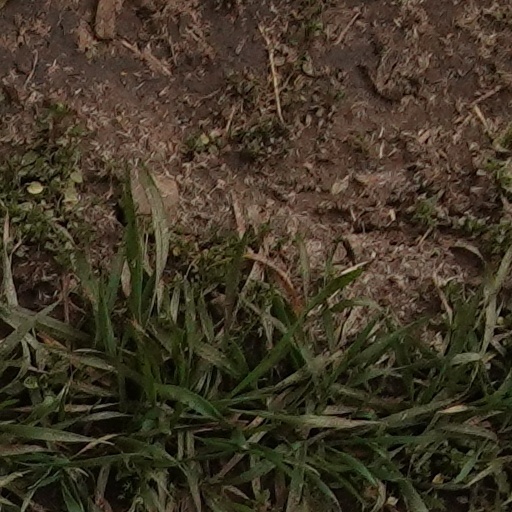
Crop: wheat